Revolutionary Suicide

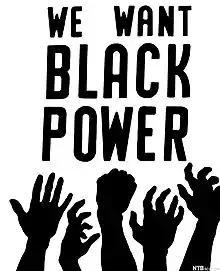

Revolutionary Suicide begins with a manifesto in which Newton discusses his ideas of revolutionary and reactionary suicide. The book is divided into thirty-three chapters and six parts. Part one is about Newton's early life growing up in a poor but loving family in Oakland. He talks about the failure of the public-school system to educate him. Part Two covers his troubled teenage years and time at Merritt College. In this section, he describes how he taught himself to read by borrowing his older brother Melvin's copy of Plato's “Republic”. In the third part he describes his political awakening and the founding of the BPP with Bobby Seale. This part also includes a summary of the BPP's Ten-point program and a chapter on how Eldridge Cleaver joined the BPP. Part Four revolves around the shooting of officer Frey, and Newton's wounding and subsequent hospitalisation. In part Five he describes the trial and his time in prison. The final part details his release and subsequent attempts to maintain and restructure the BPP and his retrial. In the final chapters he talks about his controversial trip to China in September 1971. He contrasts the behaviour and role of police in China with the police force in the US. On his trip he met the Chinese premier Zhou Enlai though not the head of state, Communist Party Leader Chairman Mao Zedong. Newton was impressed with China. He then has a final short chapter that deals with Cleaver's decision to leave the party and move to Algeria.